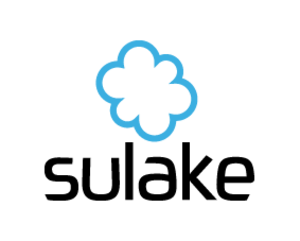
Sulake
150xp
Sulake er et finsk firma, der driver Habbo-kæden, Coca Cola Studio, Hotel Goldfish m.m. Sulake blev skabt i år 2000 af Sampo Karjalainen og Aapo Kyrölä, og har i dag en årlig indtjening på omkring 13 millioner euro.